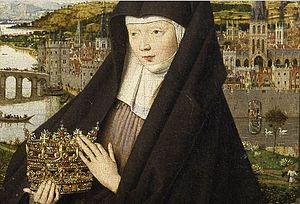
Le parc Saint-Léonard est une esplanade et un parc de la ville de Liège situés dans le quartier du centre entre la rue Féronstrée et la rue Saint-Léonard.